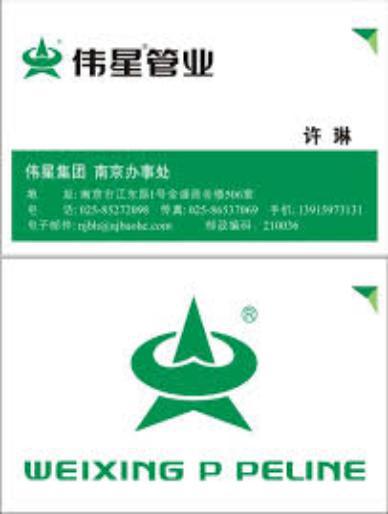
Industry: Others